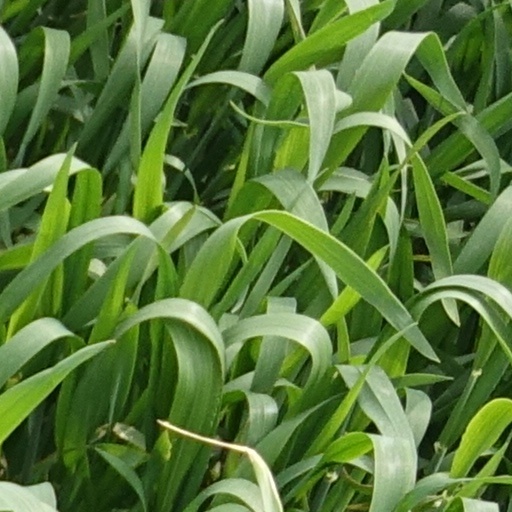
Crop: wheat